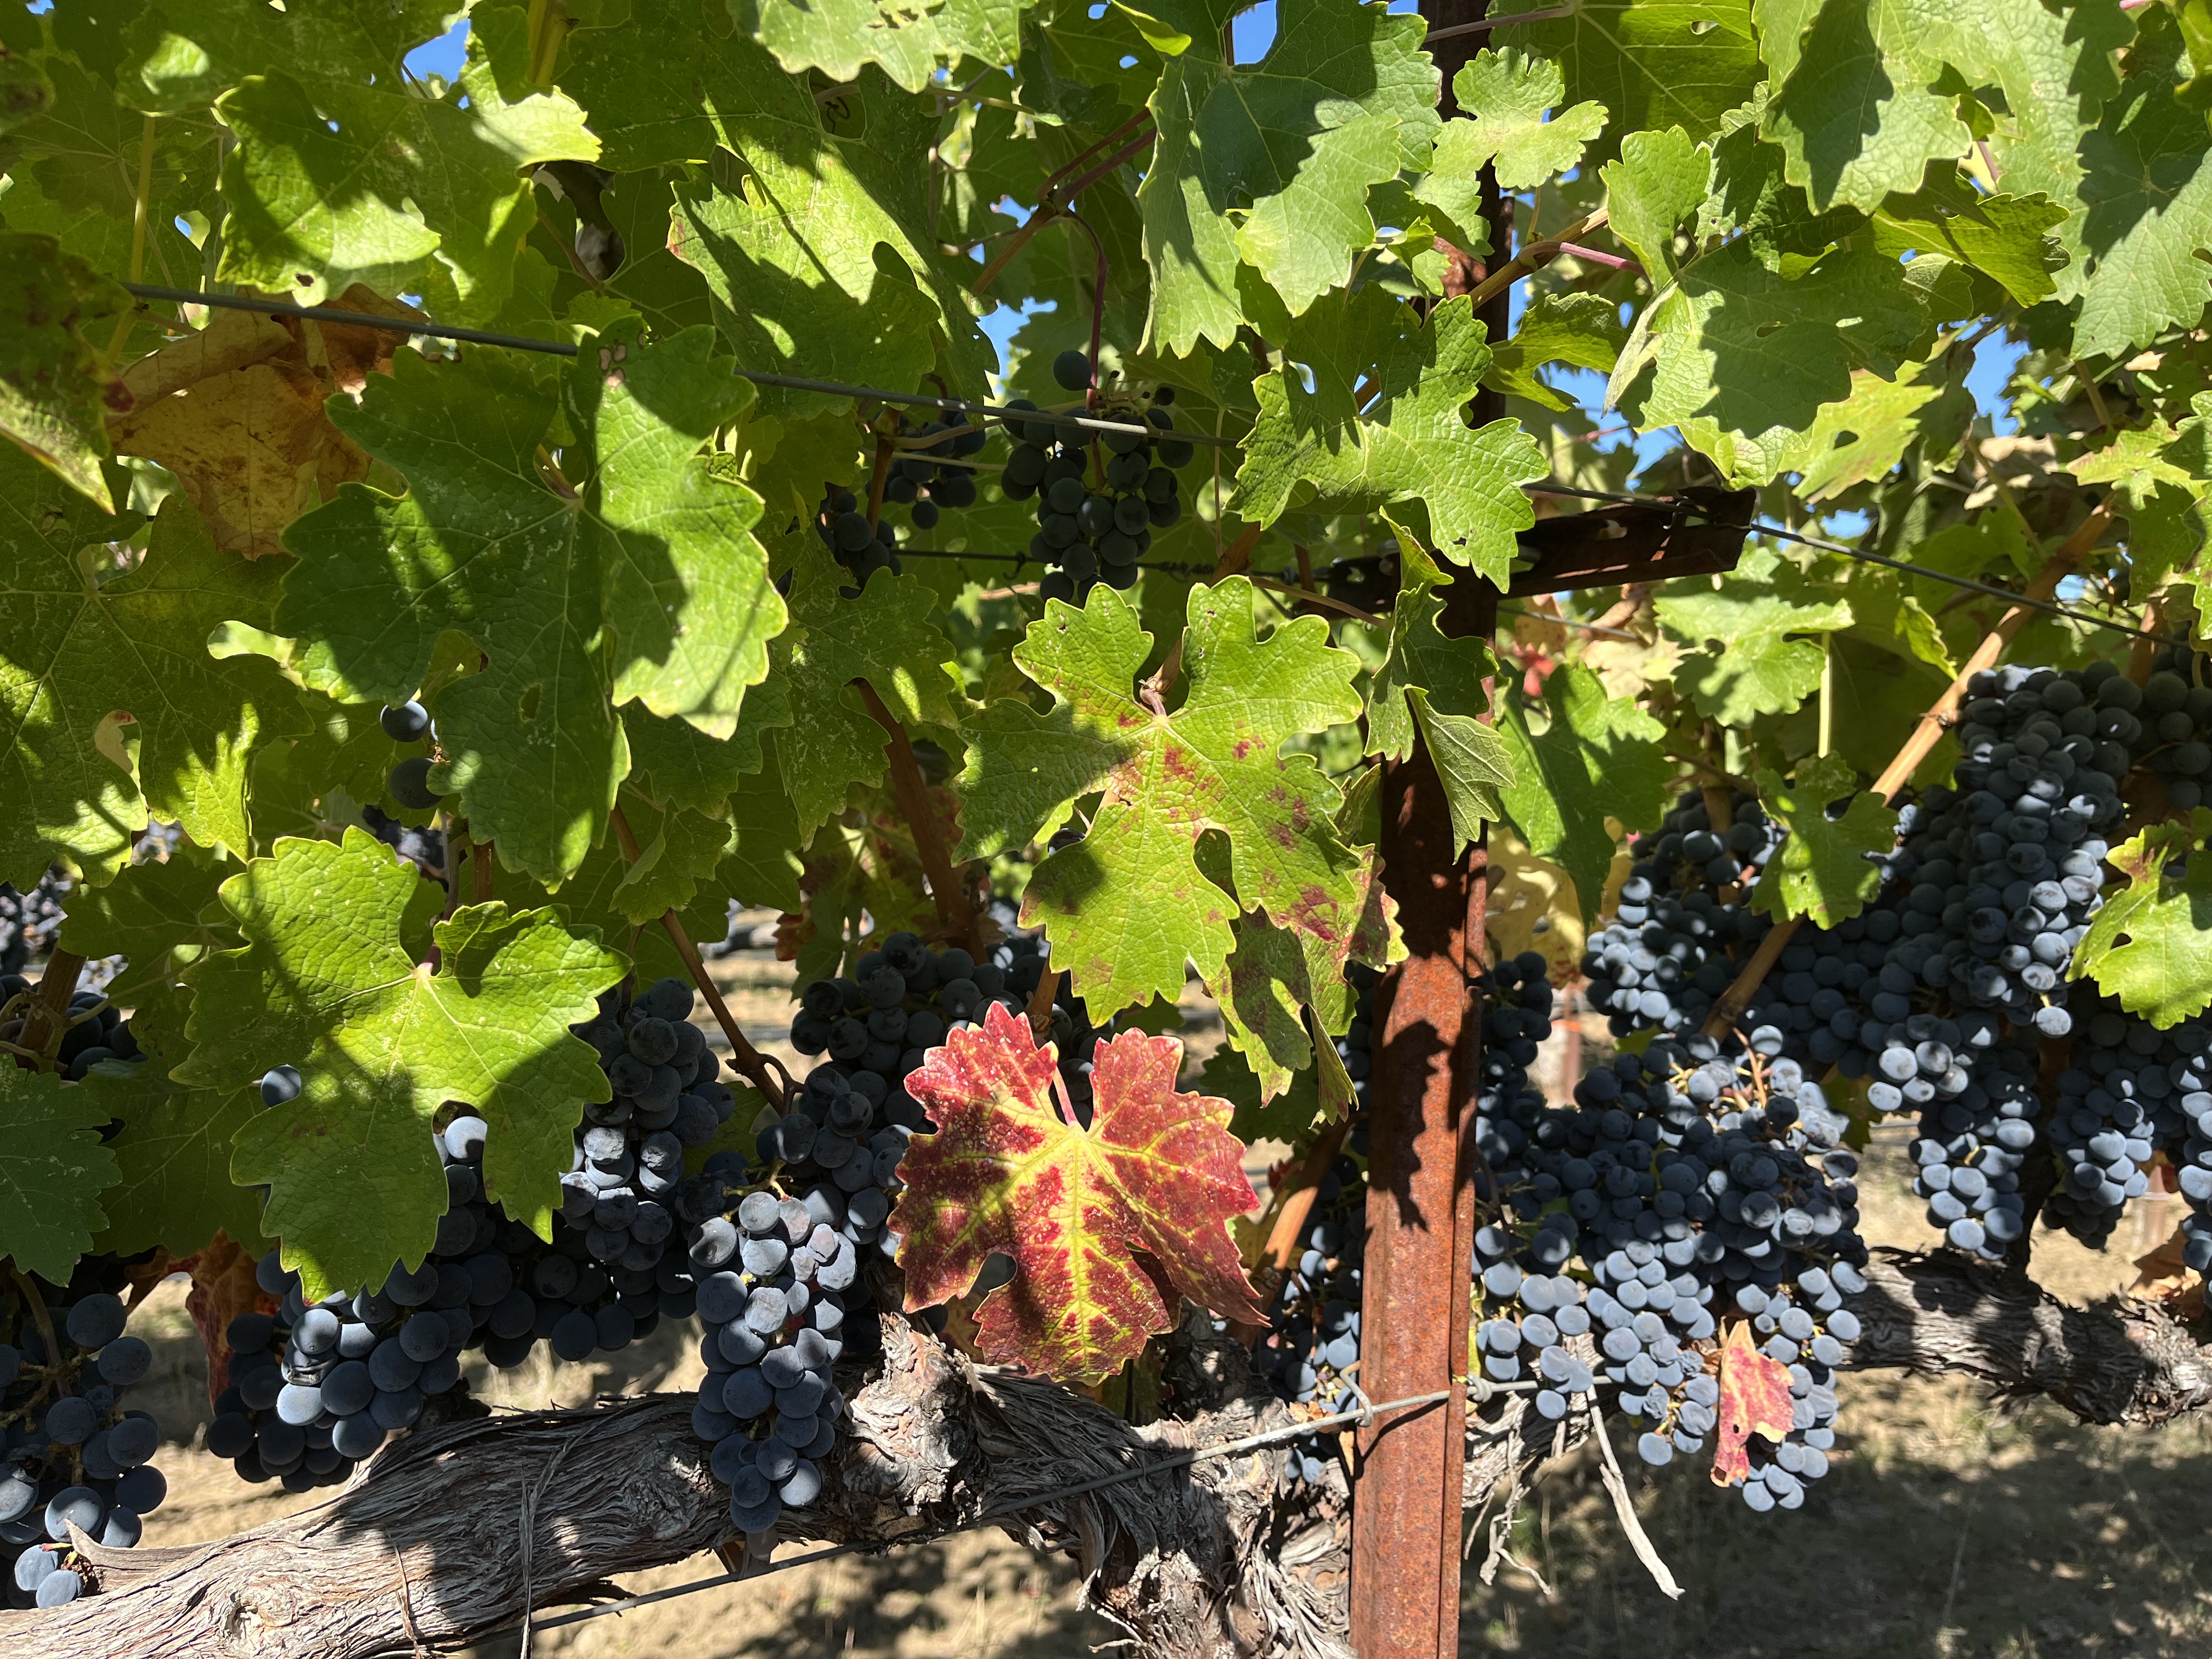
Label: Red Blotch